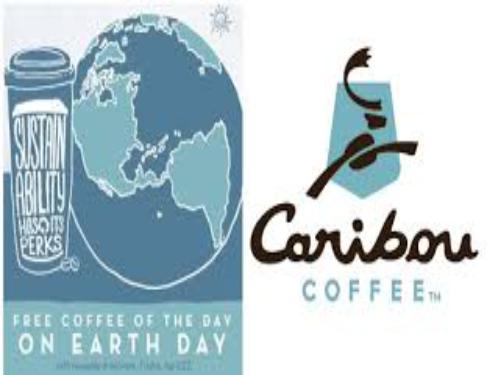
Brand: Caribou Coffee
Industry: Food